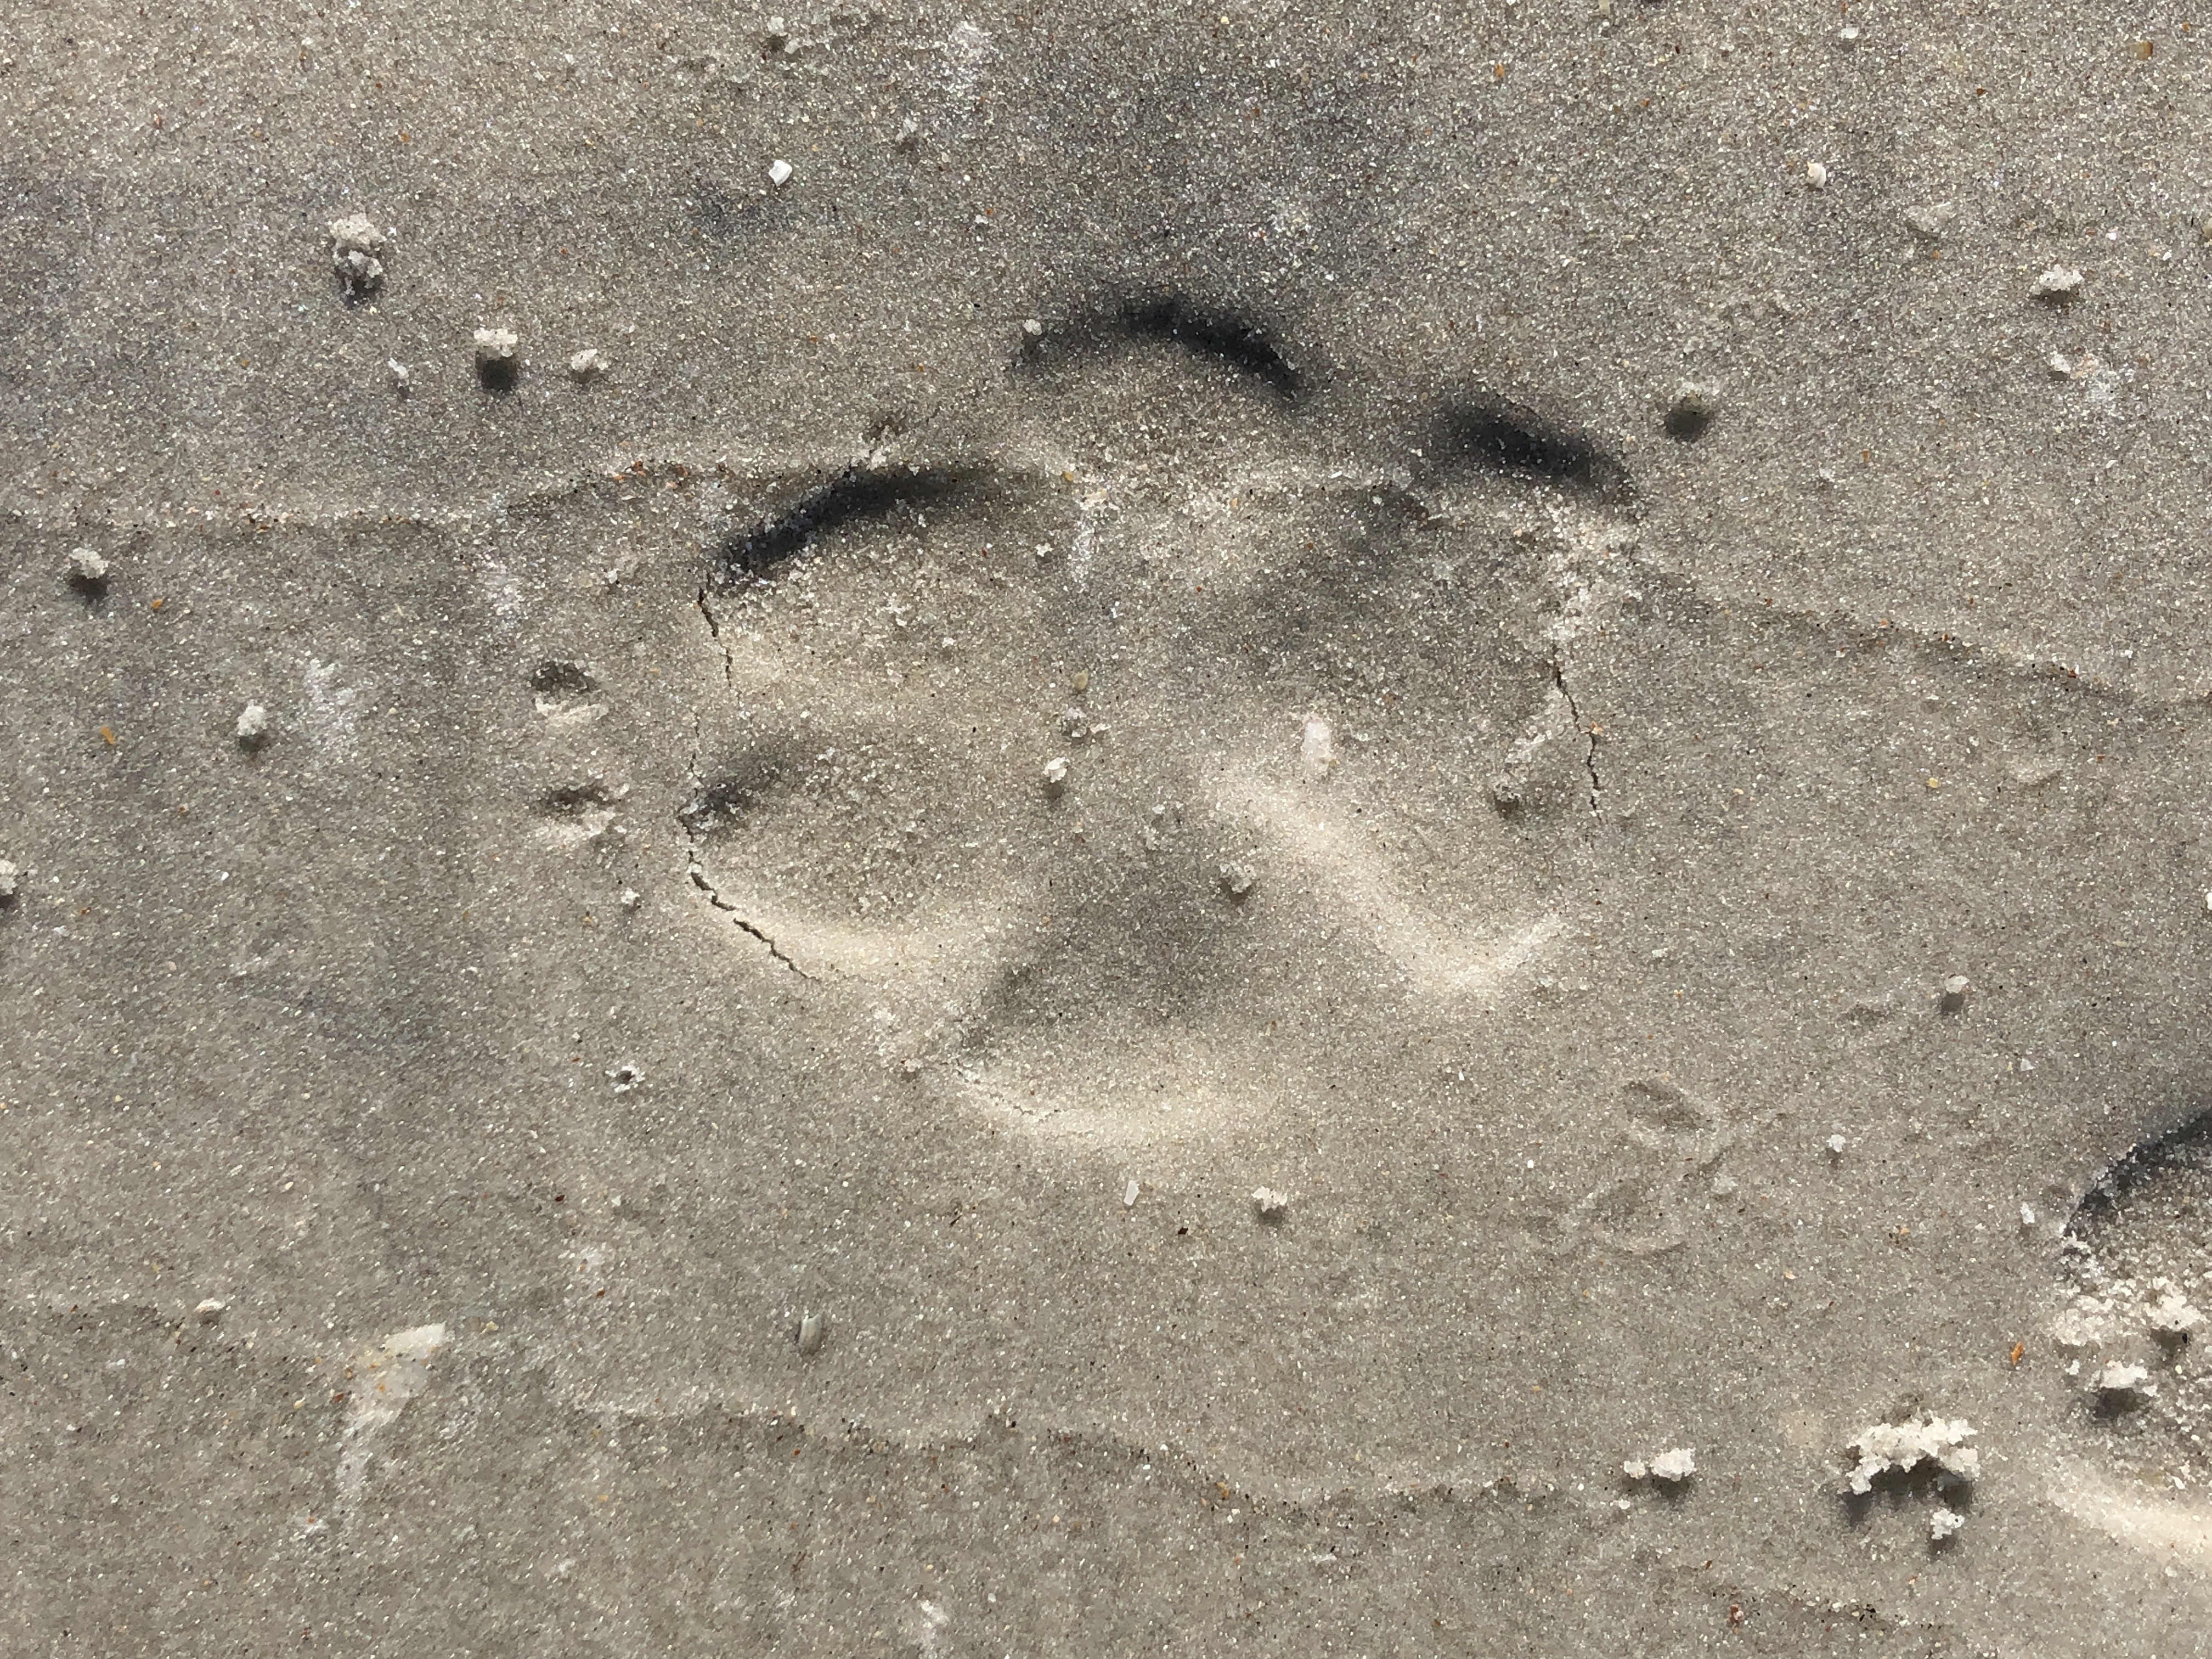
sand print, paw print, puppy, dog print, footprint in the sand, raised paw print, road surface, grey, asphalt, beach, Tints and shades, monochrome photography, sand, monochrome, soil, geology, landscape, concrete, rock, footprint, shadow, pattern, font, foot